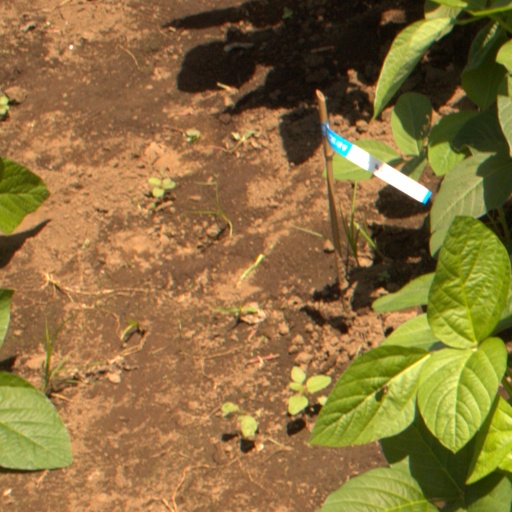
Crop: soybean